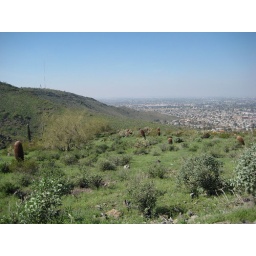
Red cacti in a field of green